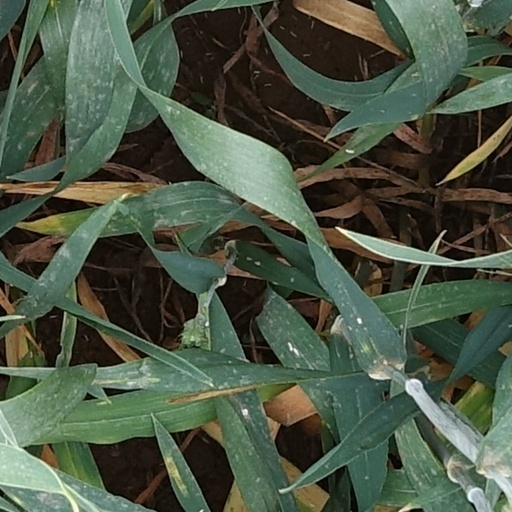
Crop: wheat